Mellors Drapery and Haberdashery

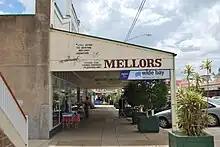
Footpath view showing claim about the "flying fox", 2008

Prominently located on the main street in Gayndah, Mellors Drapery is a single storeyed rectangular structure of concrete and timber with a corrugated iron roof.